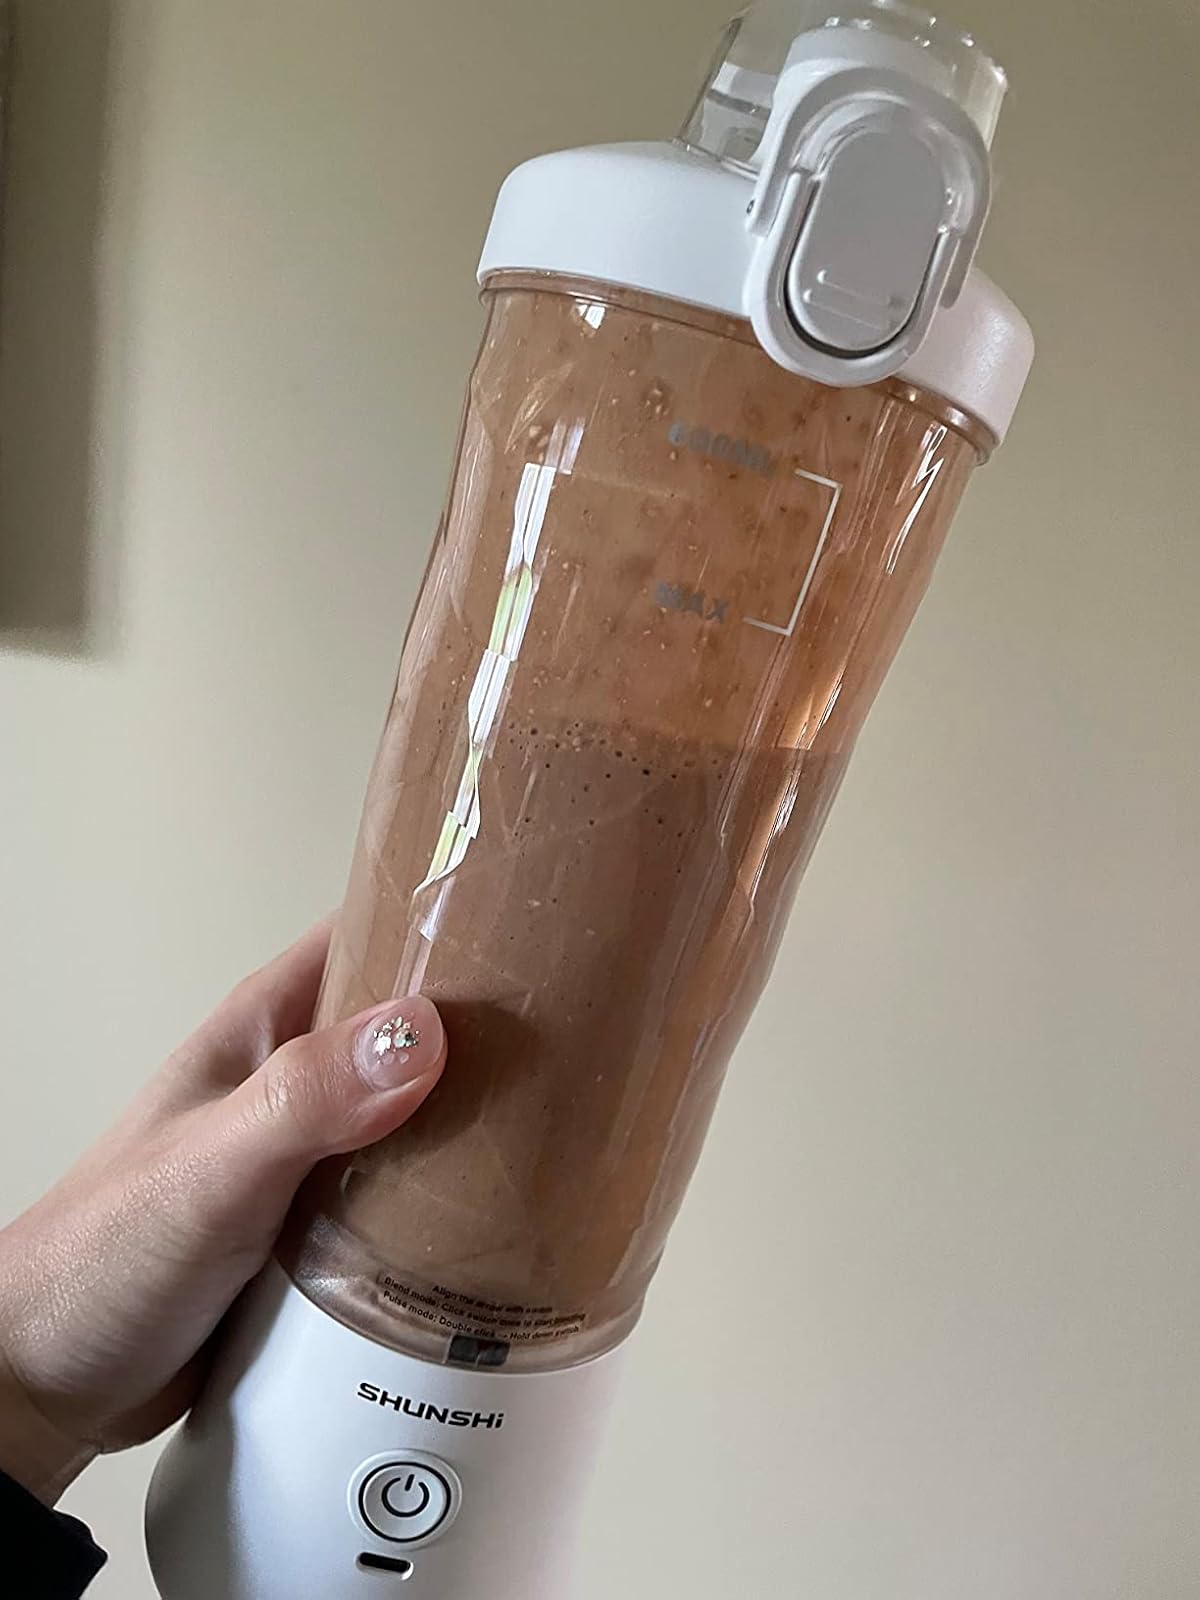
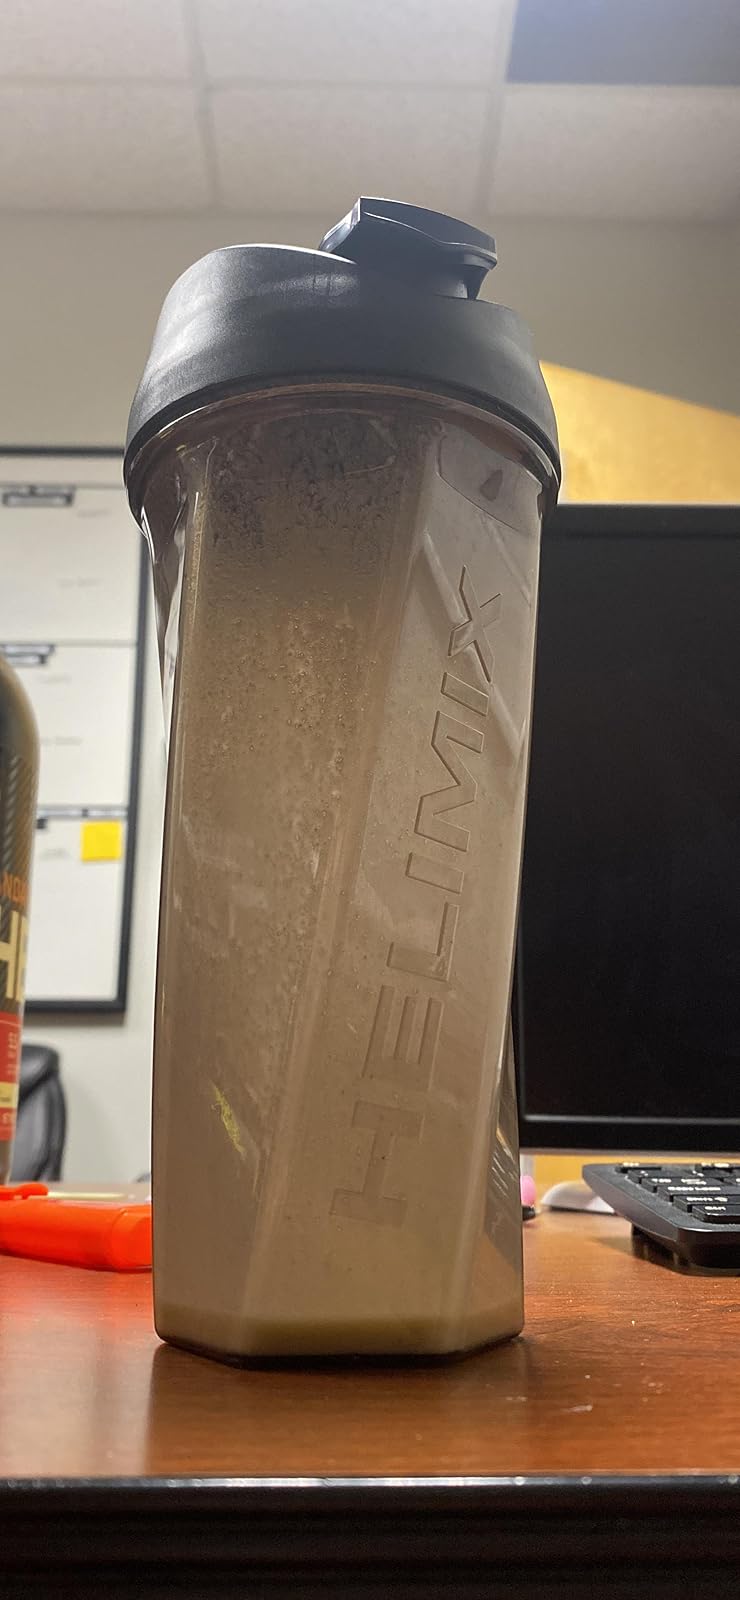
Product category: items_blender
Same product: no